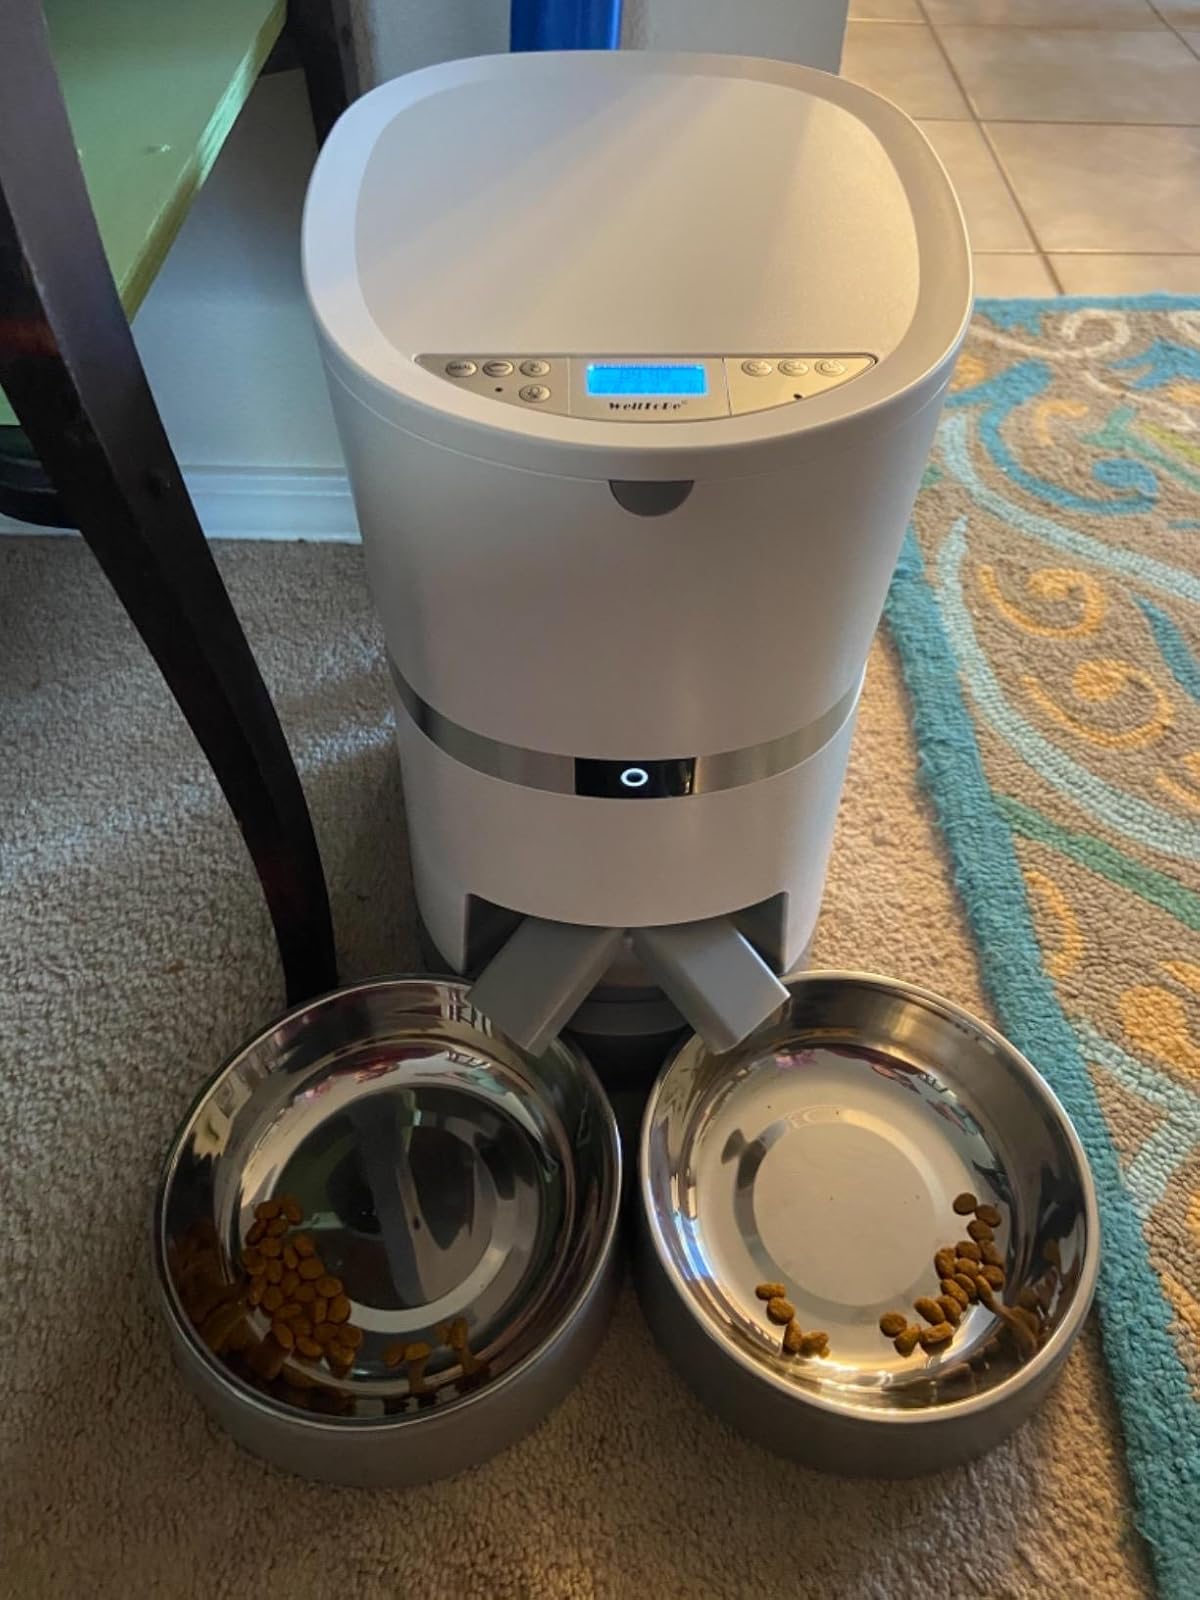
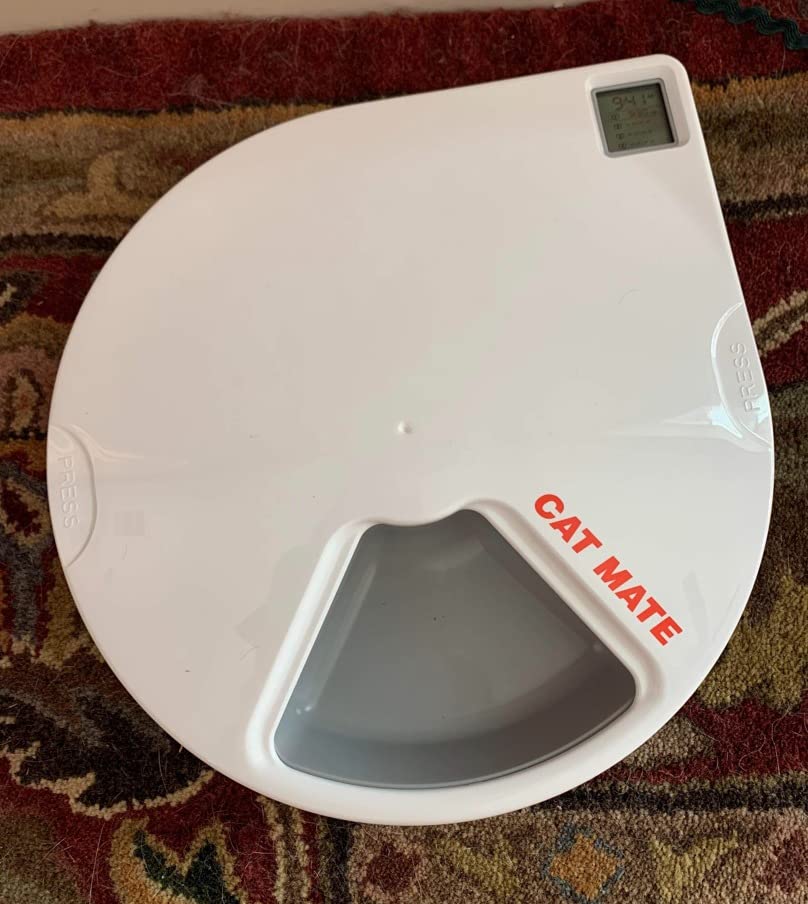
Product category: items_feeder
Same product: no